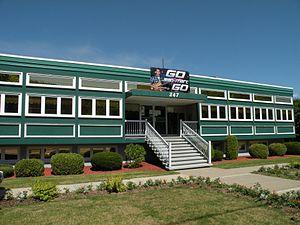
Une affiche de Jean-Marc Couture, gagnant de Star Académie 2012, à Atholville, au Nouveau-Brunswick (Canada).
Val-D'Amours ou Val-d'Amour est un quartier du village d'Atholville, dans le comté de Restigouche, au nord de la province canadienne du Nouveau-Brunswick. Val-d'Amours a été fusionné au village en 2015.